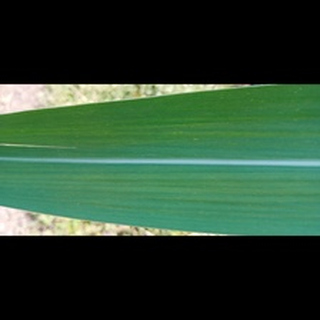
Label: healthy_sugarcane